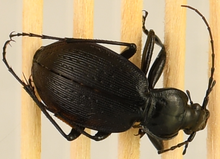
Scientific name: Carabus goryi
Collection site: Mountain Lake Biological Station NEON (MLBS), plot MLBS_006